Washington Redskins name controversy

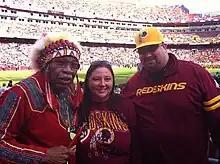
Chief Zee with other fans

Native Americans opposed to mascots point to the oversimplification of their culture by fans "playing Indian" with no understanding of the deeper meaning of feathers, face paint, chants, and dancing. Richard Lapchick, director emeritus of Northeastern University's Center for the Study of Sport in Society, wrote: "Could you imagine people mocking African Americans in black face at a game? Yet go to a game where there is a team with an Indian name and you will see fans with war paint on their faces. Is this not the equivalent to black face?" The unofficial mascot of the Redskins team was Zema Williams (aka Chief Zee), an African American man who attended games for 38 years beginning in 1978 dressed in a red faux "Indian" costume, complete with feathered war bonnet and rubber tomahawk. Other fans dressed in similar costumes for games.